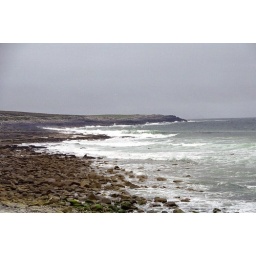
THis beach was literally right across the street from my cottage... And over a stone fence.